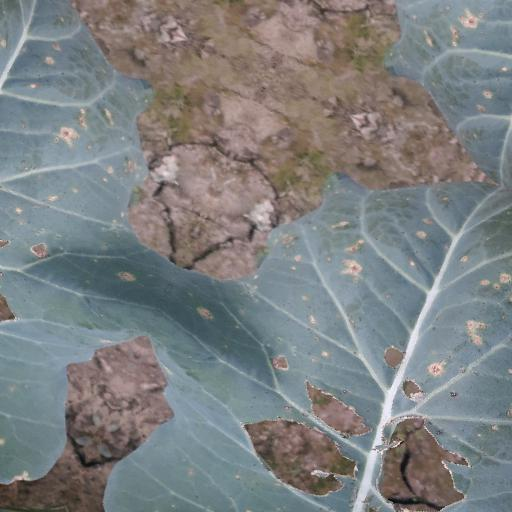
Label: Black Rot